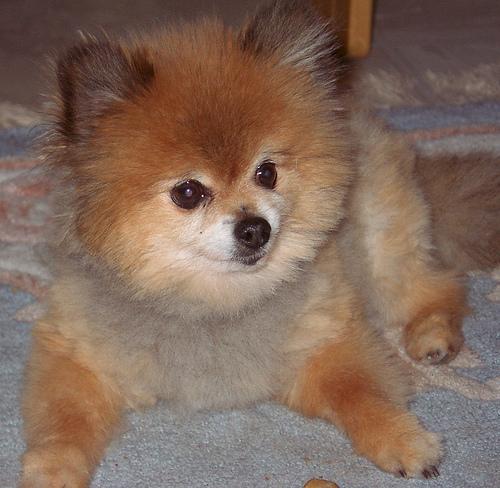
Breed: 1936-n000005-Pomeranian